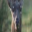
Label: deer